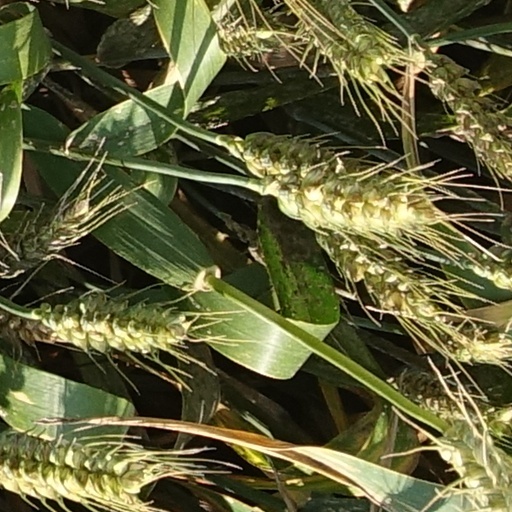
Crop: wheat